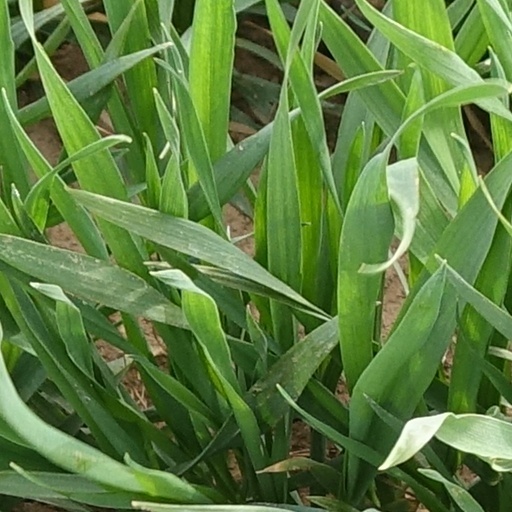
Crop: wheat